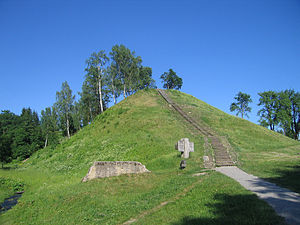
Merkinė
Merkinė slotsbakke (litauisk: Merkinės piliakalnis)
Merkinė er en by i Dzūkija nationalpark i Litauen, som ligger ved sammenløbet af floderne Merkys og Nemunas.